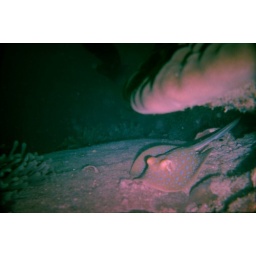
blue spotted stingray seen near tiomen in malasia